Culture of Colombia

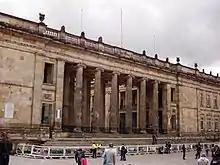
Capitolio Nacional on Plaza de Bolívar, Bogotá

After independence from Spain, the "criollos" struggled to establish a pluralistic political system, between conservative and liberal ideals. The conservatives supported the involvement of the Catholic Church in the state, while liberals favored the separation of these. The conservatives managed to outsource public education to the Catholic Church, and for many years, the church controlled the country's education system. Both parties engaged in multiple civil wars resulting in a slow development of the country and the isolation of regions until the end of the 19th century. Ethno-racial groups maintained their ancestral heritage culture: whites tried to keep themselves, despite the growing number of illegitimate children of mixed African or indigenous ancestry. These people were labeled with any number of descriptive names, derived from the "casta" system, such as mestizo, mulatto and moreno. Blacks and indigenous people of Colombia also mixed to form zambos, creating a new ethno-racial group in society. This mix also created a fusion of cultures. Carnivals for example became an opportunity for all classes and colors to congregate without prejudice. The introduction of the bill of rights of men and the abolishment of slavery (1851) eased the segregationist tensions between the races.